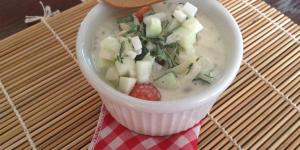
raita de pepino